2017 West Asian Women's Handball Championship

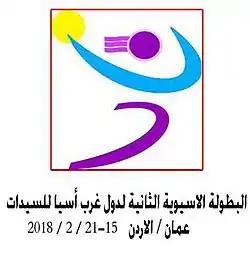
Logo of 2nd West Asian Women's Handball Championship

‌The 2017 West Asian Women's Handball Championship was the second edition of the championship held under the aegis of the Asian Handball Federation. The championship was hosted by the Jordan Handball Federation at Princess Sumaya Hall, Amman (Jordan) from 15 to 21 February 2018.